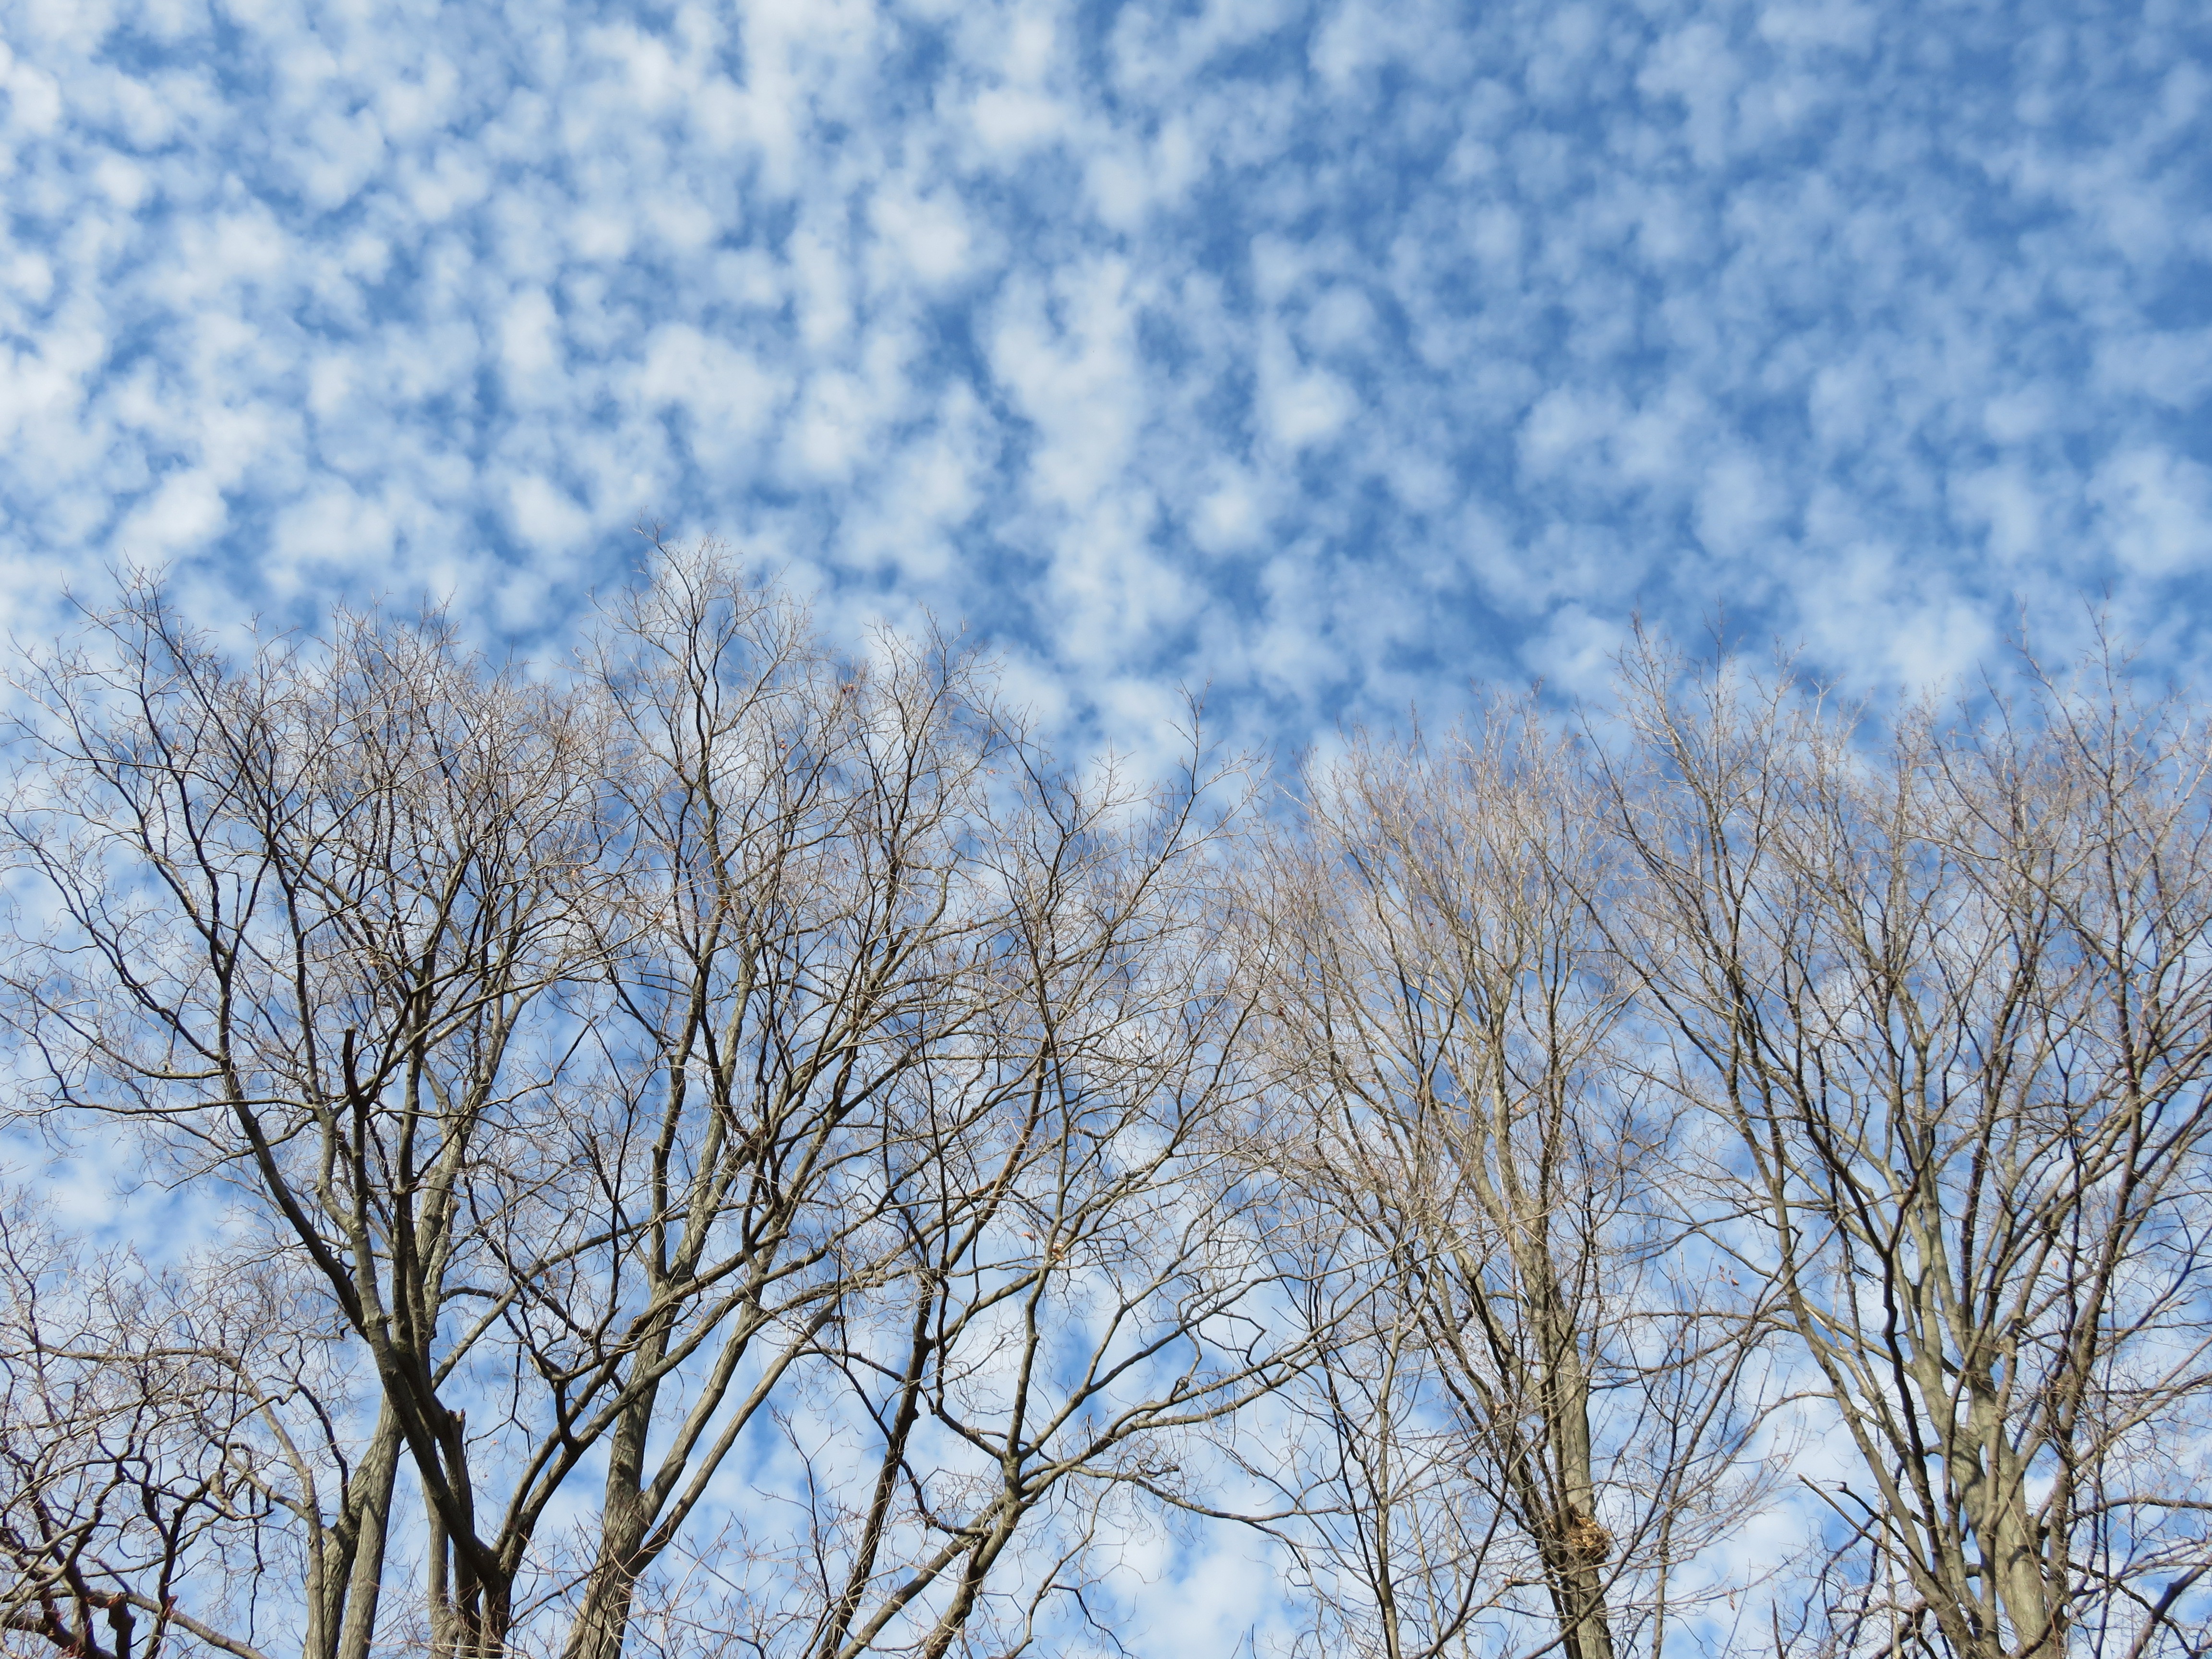
tree, nature, grass, branch, snow, winter, cloud, plant, sky, prairie, sunlight, flower, frost, bare, season, trees, clouds, branches, freezing, grass family, woody plant, mackerel sky